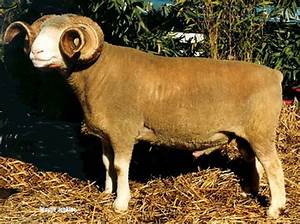
Label: pecora